Giovanni Lavaggi

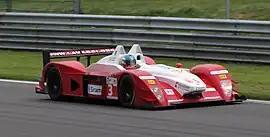
Lavaggi driving his self designed Lavaggi LS1 at Spa in 2009

Despite Lavaggi being a nobleman by background, he could not count on personal financial resources; therefore he started racing only at the age of 26. Nevertheless, he managed to reach the top class of motorsport, racing in Formula One in 1995 and 1996. His first involvement in F1 was in 1992 when, being a mechanical engineer, he was official test driver for the March F1 team. In 1995, he drove for Lotus-Pacific for four races in which he was forced to retire due to gearbox problems. In the second part of 1996 racing season, he joined the Minardi team for six races. His best result was a tenth place at the Hungaroring, which was the second best result of the year for Minardi team.